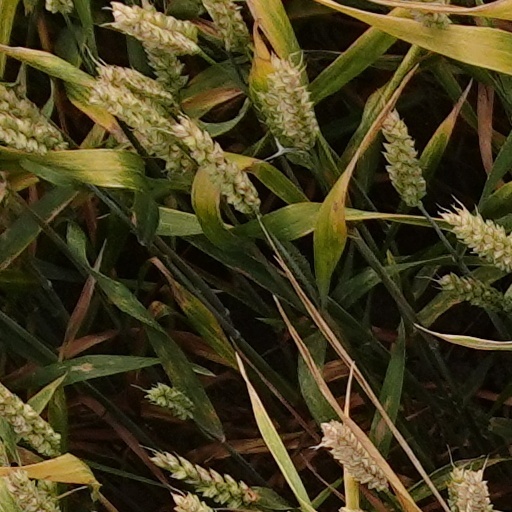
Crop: wheat